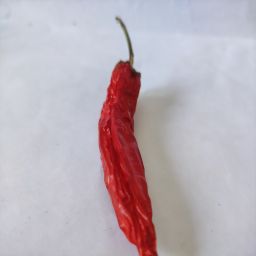
Crop: New Mexico Green Chile
Quality: Dried